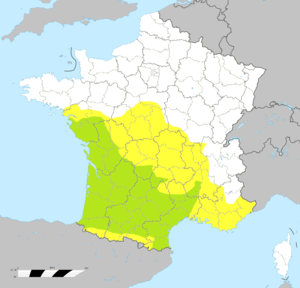
Grandes zones de la répartition géographique de la genette commune (Genetta Genetta) en France entre 1991 et 2008
La Genette commune, ou Genette d'Europe, est un mammifère carnivore nocturne et discret, de taille, couleur et morphologie qui la font parfois confondre avec un chat. Elle se répartit en de nombreuses sous-espèces vivant en Europe, en Afrique et au Proche-Orient. En Europe, c'est la seule espèce représentante de la famille des Viverridés.